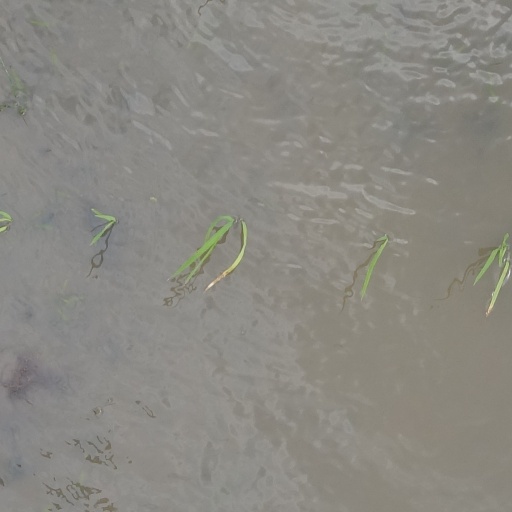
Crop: rice